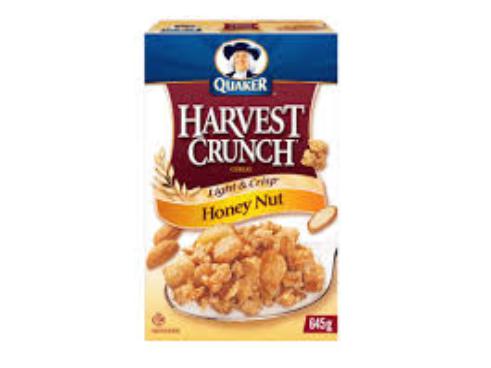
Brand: Harvest Crunch
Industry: Food